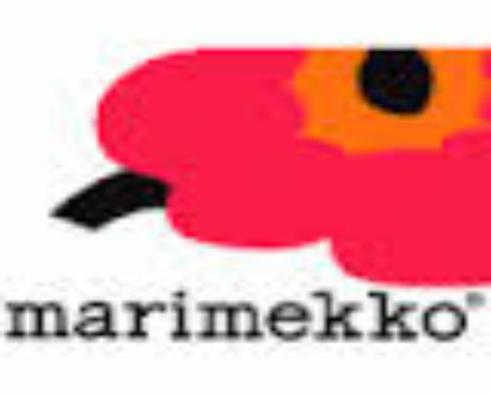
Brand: marimekko
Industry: Necessities